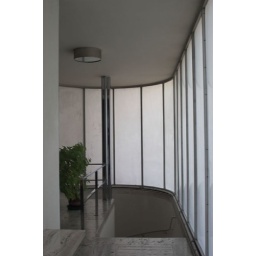
View from the corridor on the bedroom floor into the rounded wall of the stairway, formerly built in frosted glass.